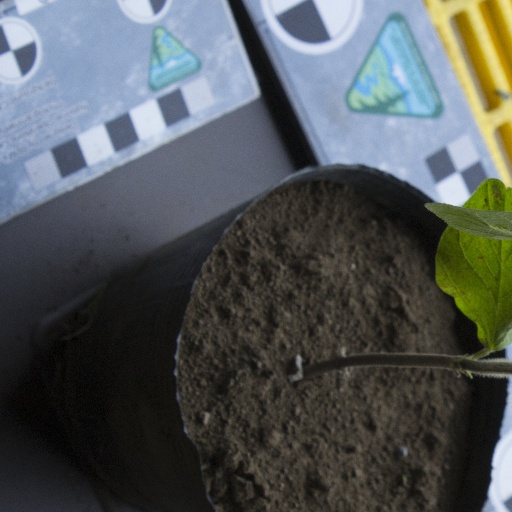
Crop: soybean